The Rosie Effect

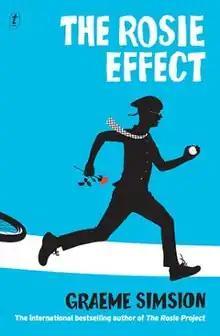
First Edition Cover (Australia)

The Rosie Effect is a 2014 novel by Australian novelist Graeme Simsion and the second book of a trilogy including the previous instalment, "The Rosie Project", and its sequel, "The Rosie Result". The work was first published on 24 September 2014 in Australia / New Zealand by Text Publishing and the rights have since been sold in 24 other territories. International sales are more than 1 million copies. In the United States the novel was published through Simon & Schuster and in the United Kingdom through Penguin Books. The novel centres on Don Tillman, a socially awkward genetics professor, and his preparation for fatherhood.